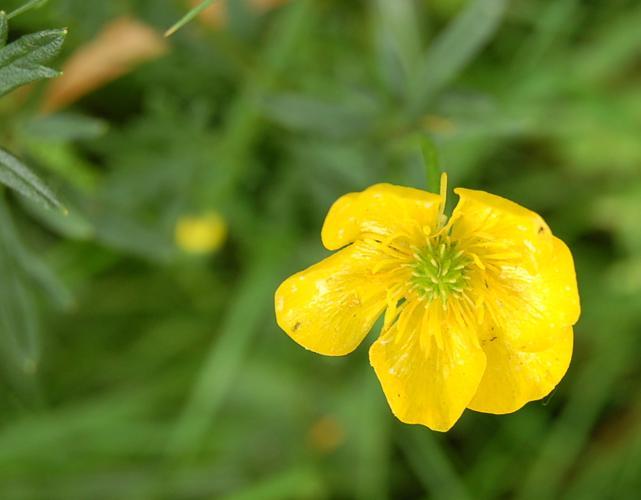
Label: buttercup